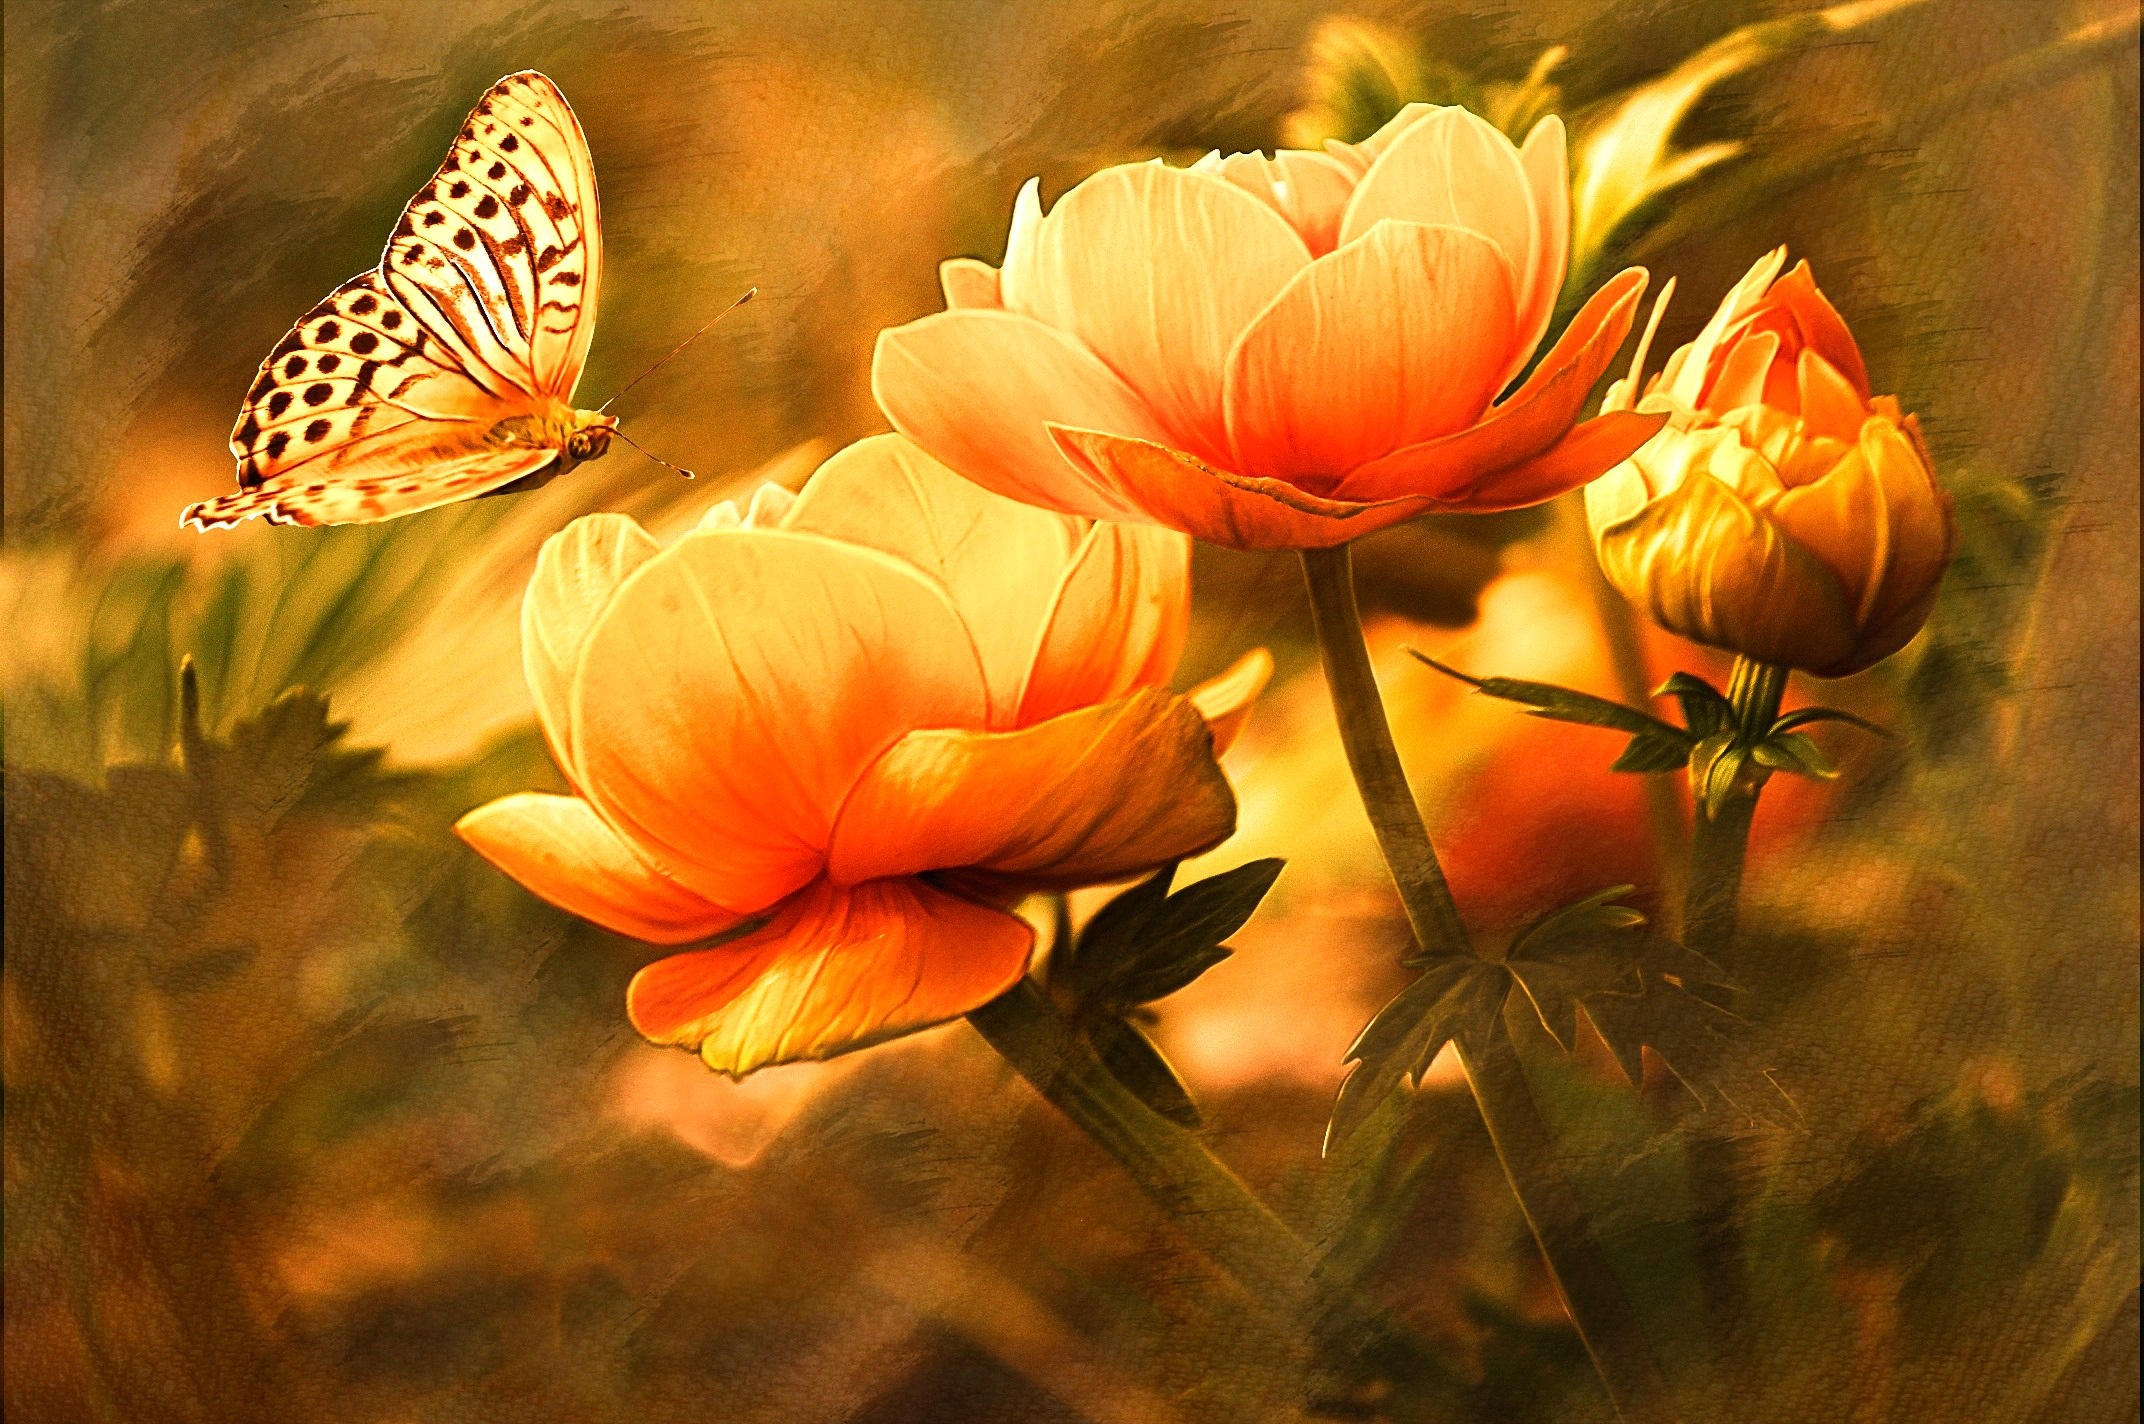
nature, blossom, plant, sunlight, leaf, flower, petal, orange, autumn, botany, butterfly, yellow, flora, painting, wildflower, flowers, macro photography, image editing, flowering plant, land plant